Janna McMahan

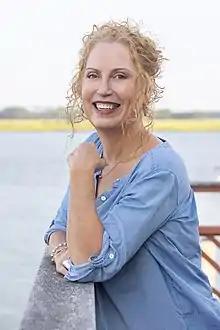
McMahan in 2021

Janna McMahan is an American author who wrote her first novel when she was in her early thirties. She has published four novels, a novella, and several short stories.